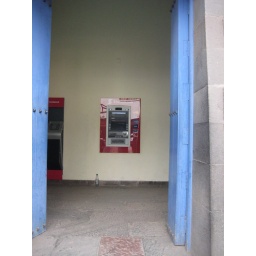
ATM machine thru main door of Incan palace now a bank in Cuzco, Peru